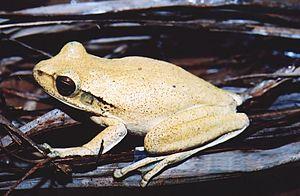
Hypsiboas raniceps est une espèce d'amphibiens de la famille des Hylidae.